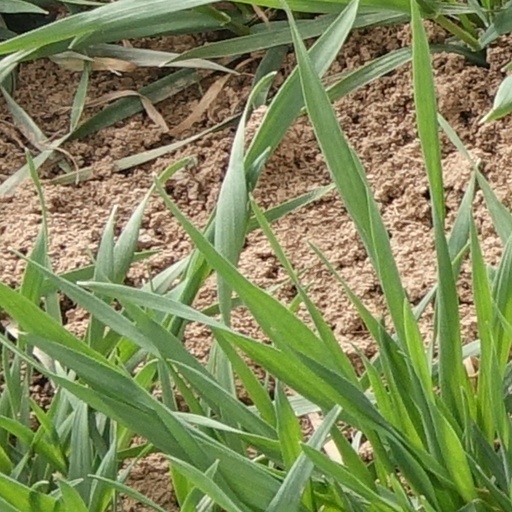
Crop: wheat